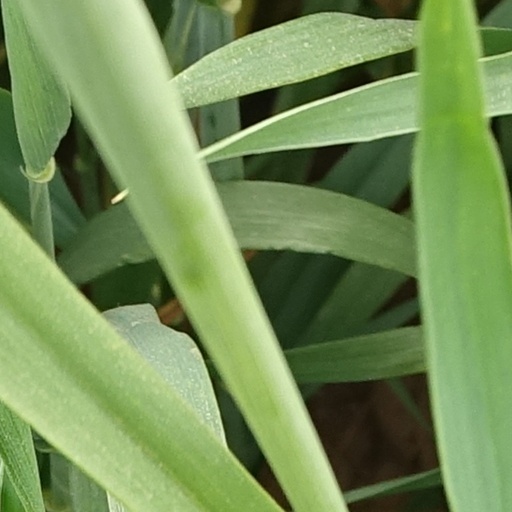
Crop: wheat